Gary Owens

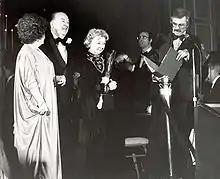
Gary Owens and Jack Haley, 1979.

Owens started his radio career in 1952 as a news reporter at KORN in Mitchell, South Dakota, and two years later was promoted to news director. In 1956, he left KORN for a newscaster job at KMA, Shenandoah, Iowa, before moving on to a disc jockey job at KOIL, Omaha, Nebraska. He also worked in Dallas, New Orleans, St. Louis, and at KIMN in Denver before relocating to California in 1959, working at KROY in Sacramento and KEWB in Oakland before finally settling in Los Angeles.